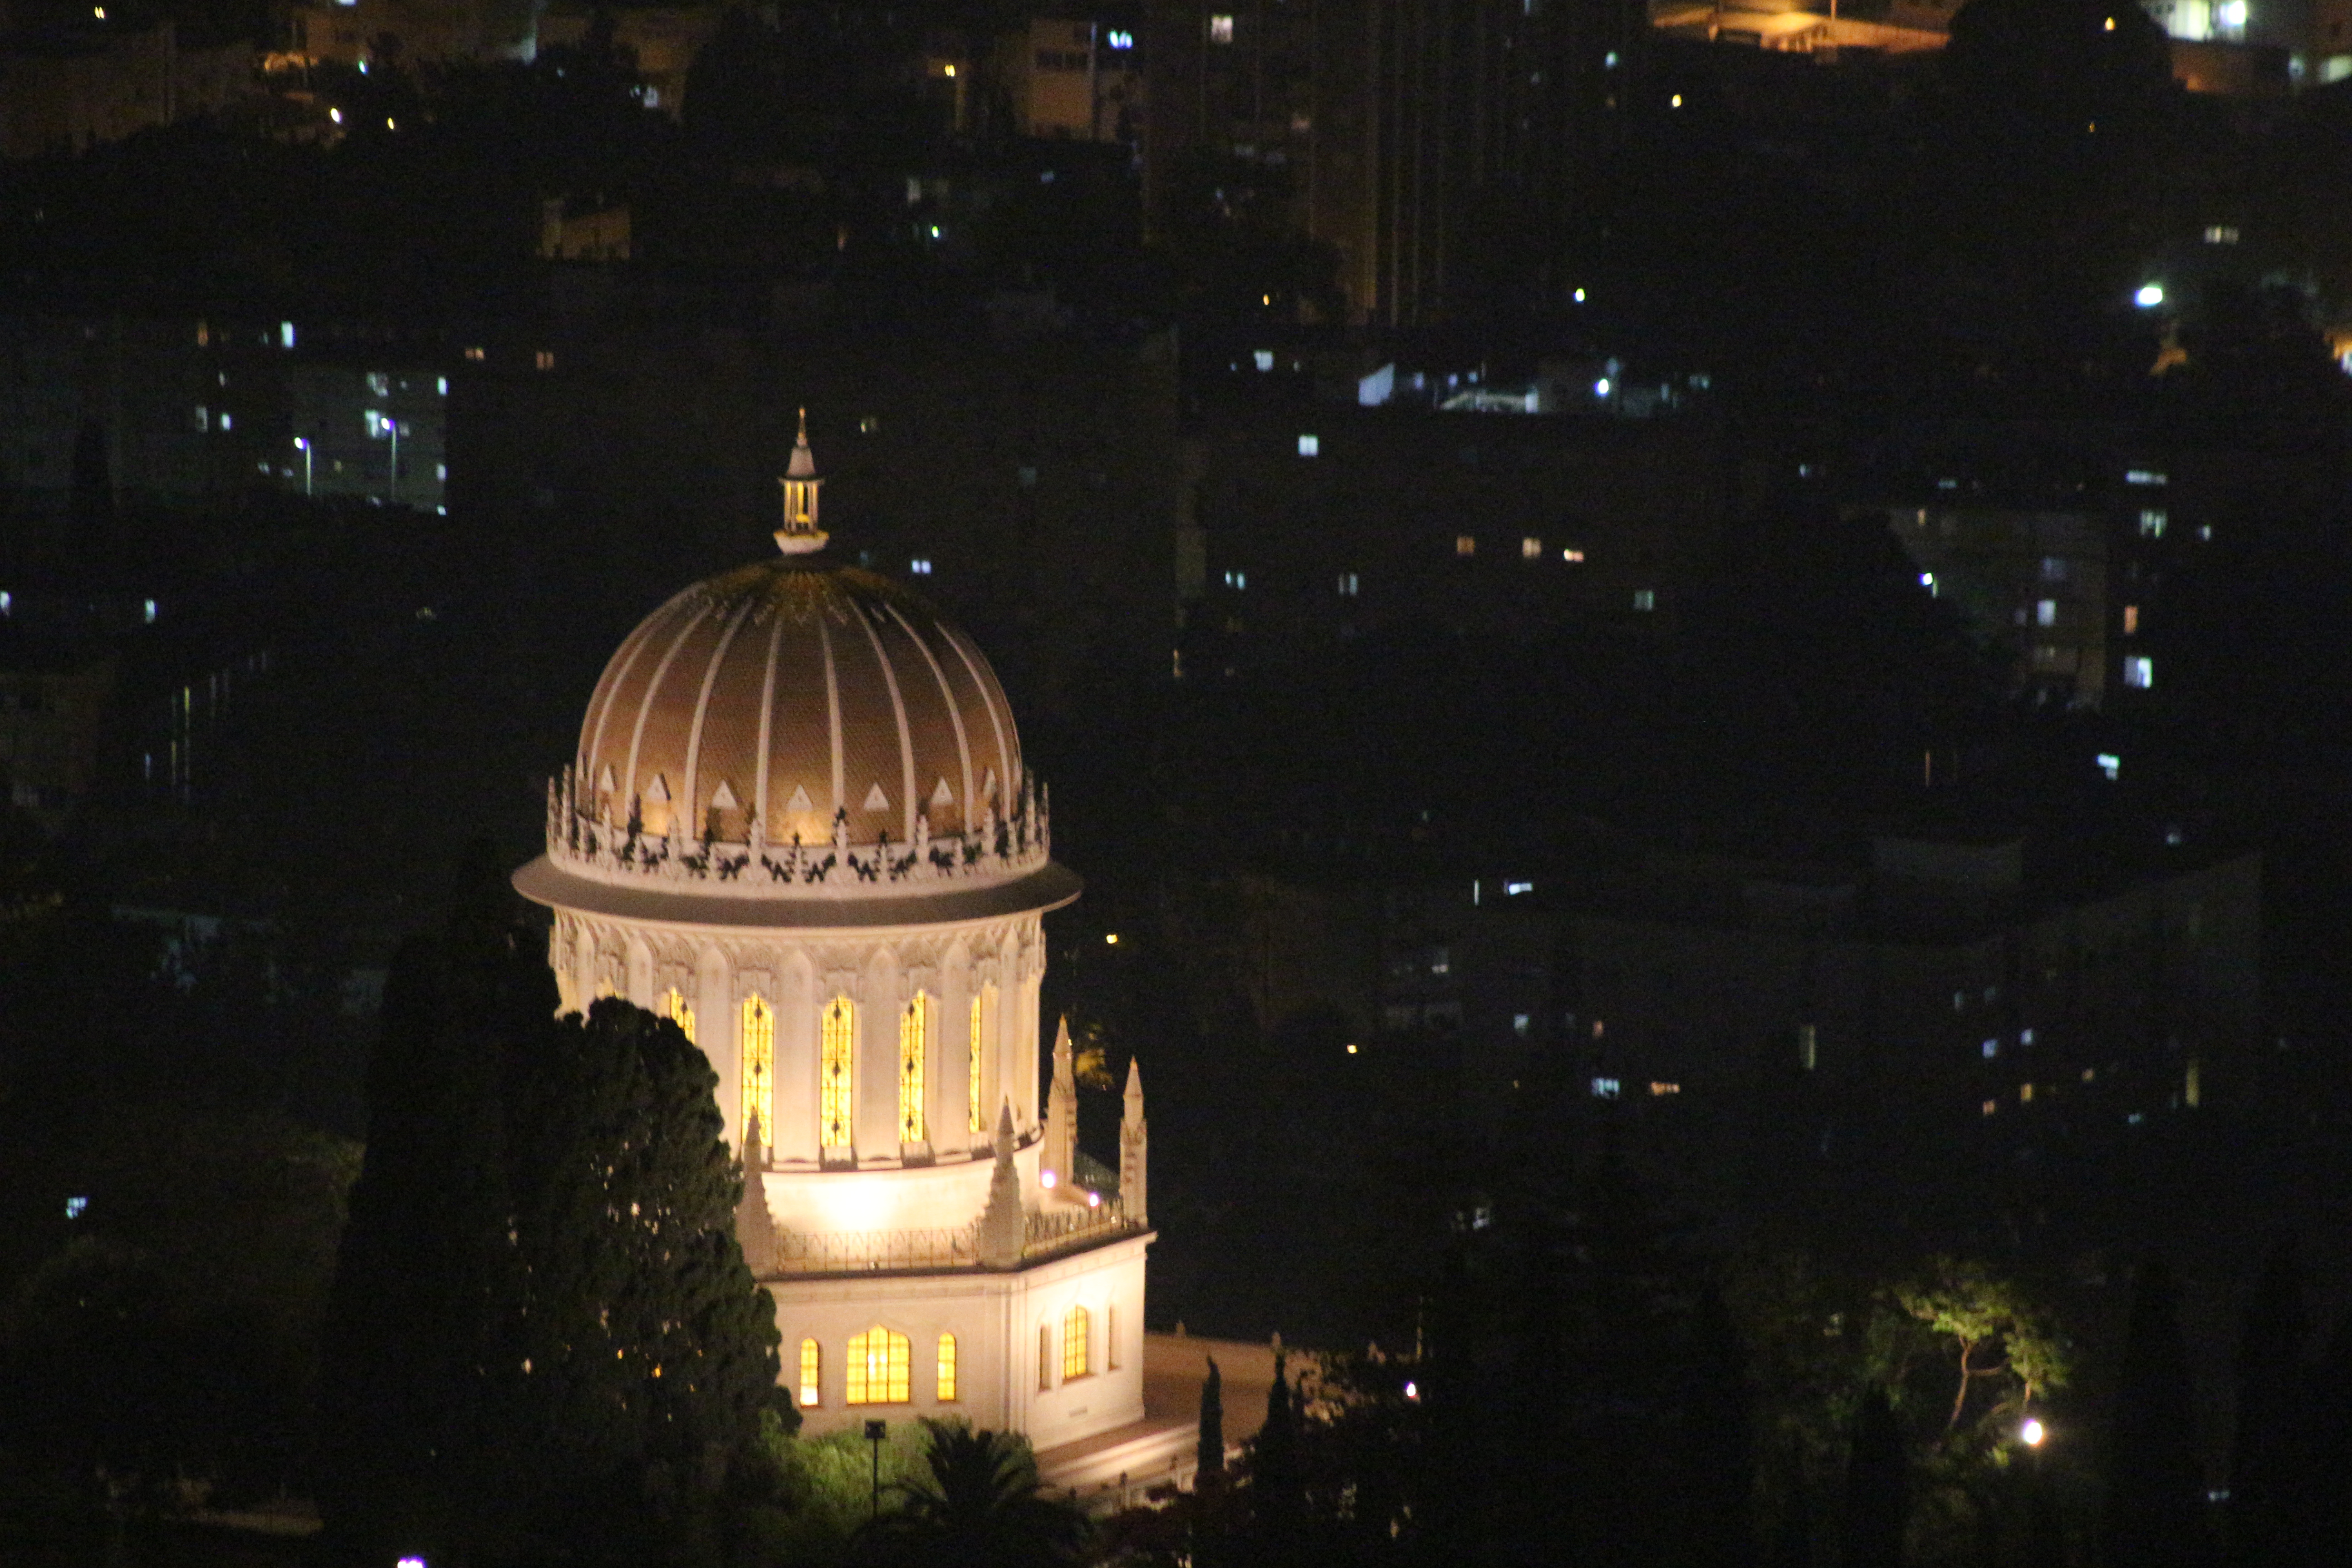
summer, photo, canon, city, blue, sea, ocean, holiday, landmark, night, dome, sky, light, lighting, architecture, urban area, building, place of worship, metropolitan area, metropolis, basilica, midnight, tower, darkness, tourist attraction, world, tourism, monument, church, evening, steeple